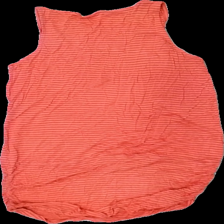
View: back
Type: Top
Category: Ladies
Brand: Missing
Colors: Pink
Material: 100% Viscose
Pattern: Striped
Cut: Long
Season: All
Price range: 50-100
Recommended usage: Reuse